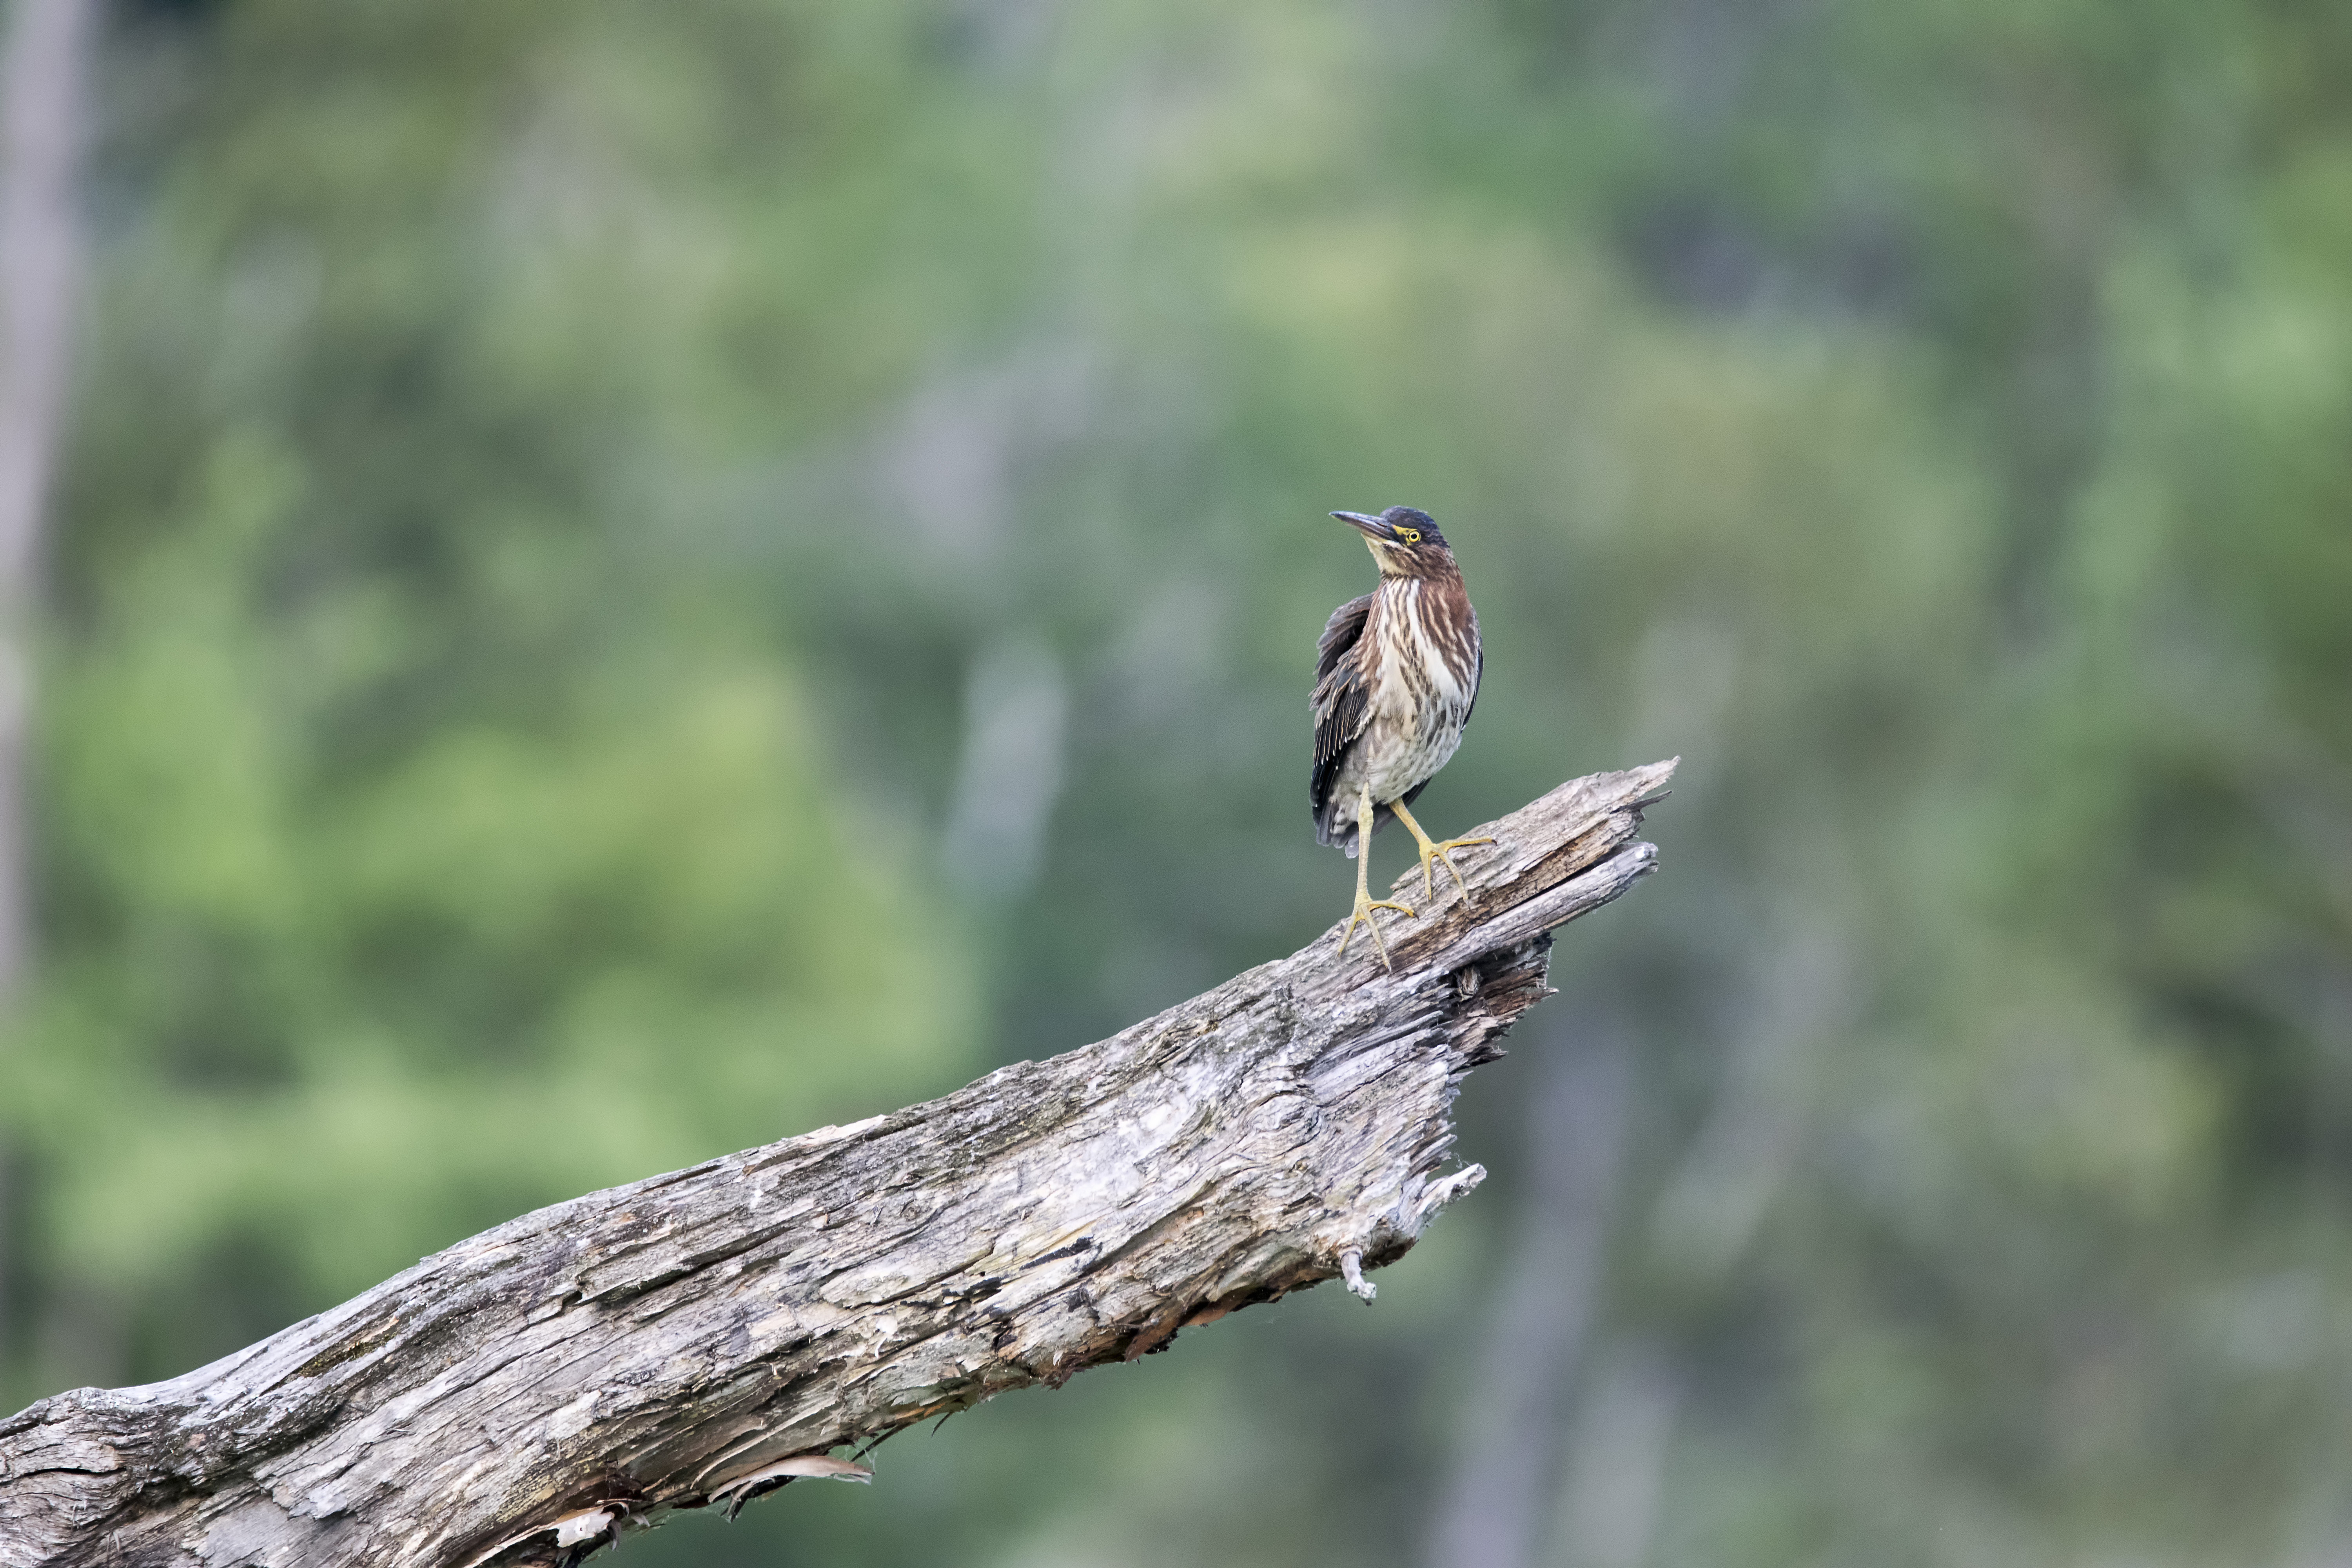
nature, branch, bird, wing, wildlife, green, beak, fauna, canada, vertebrate, vert, sparrow, quebec, heron, sherbrooke, oiseau, perching bird